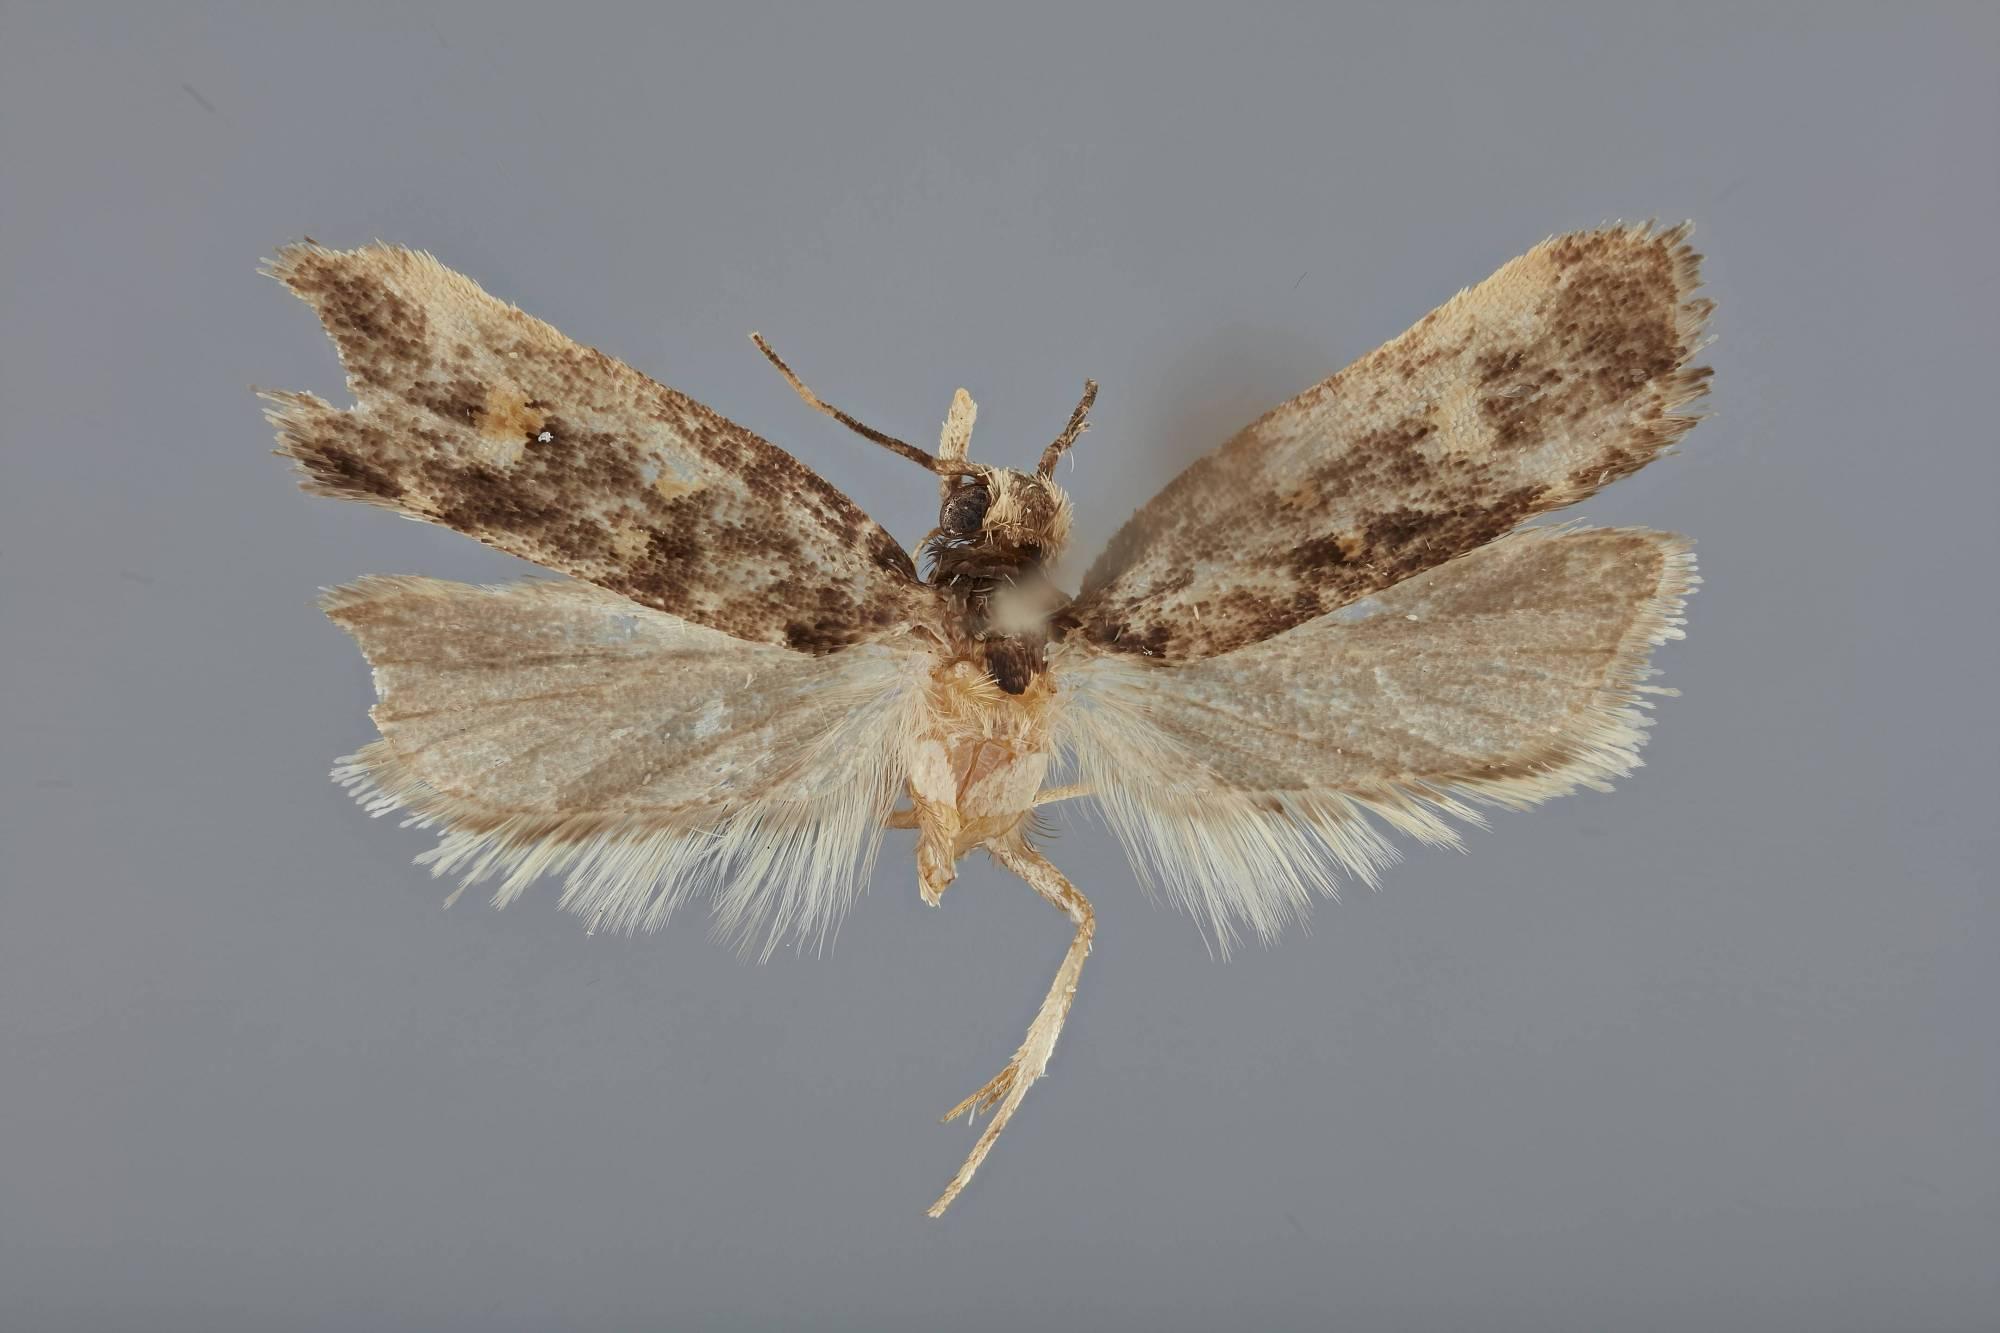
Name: Carodista wilpattuae
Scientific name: Carodista wilpattuae Park et al., 2001
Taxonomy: Animalia, Arthropoda, Insecta, Lepidoptera, Glossata, Lecithoceridae, Lecithocerinae
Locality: Anu. District, Wildlife Soc. Bungalo, Hunuwilagama, 200', Anuradhapura, Sri Lanka
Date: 10 Mar 1970 to 19 Mar 1970